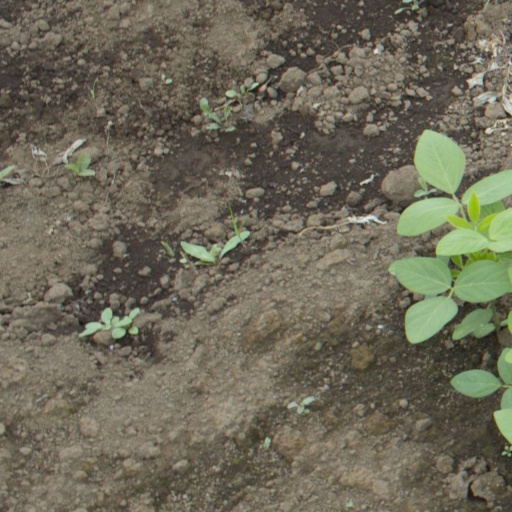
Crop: soybean